French art

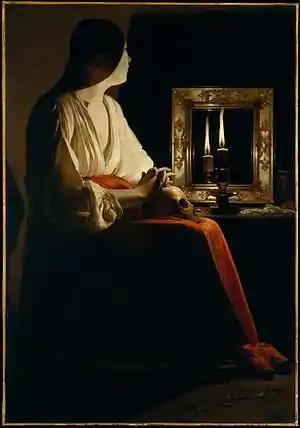
Georges de La Tour, "The Penitent Magdalene", c. 1640.

In the late fifteenth century, the French invasion of Italy and the proximity of the vibrant Burgundy court, with its Flemish connections, brought the French into contact with the goods, paintings, and the creative spirit of the Northern and Italian Renaissance. Initial artistic changes at that time in France were executed by Italian and Flemish artists, such as Jean Clouet and his son François Clouet, along with the Italians, Rosso Fiorentino, Francesco Primaticcio, and Niccolò dell'Abbate of what is often called the first School of Fontainebleau from 1531. Leonardo da Vinci also was invited to France by François I, but other than the paintings which he brought with him, he produced little for the French king.